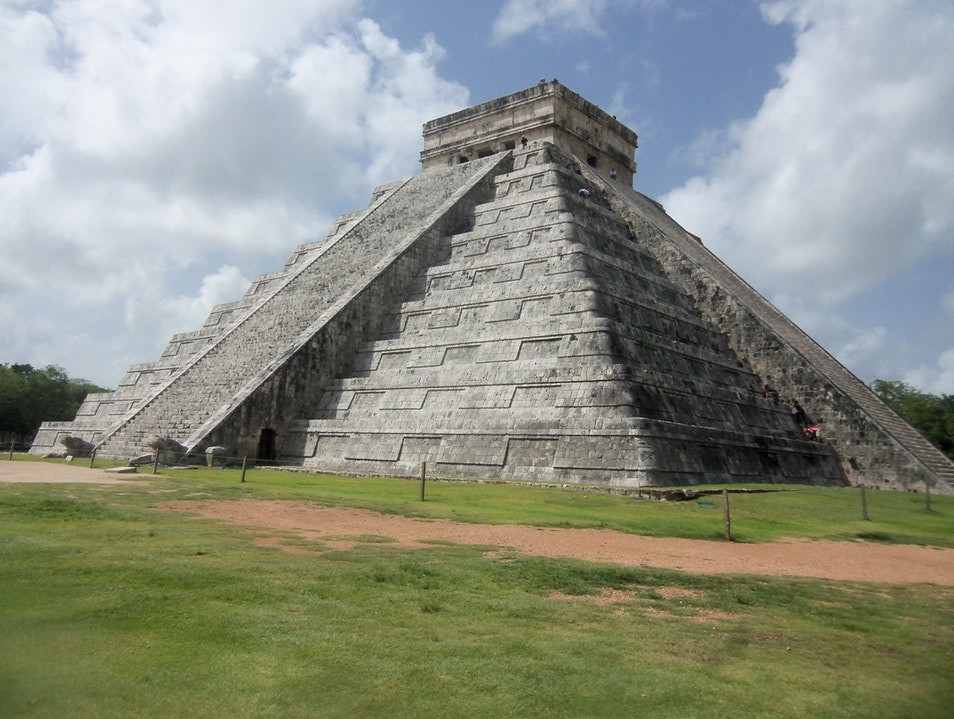
Landmark: Chichen Itza